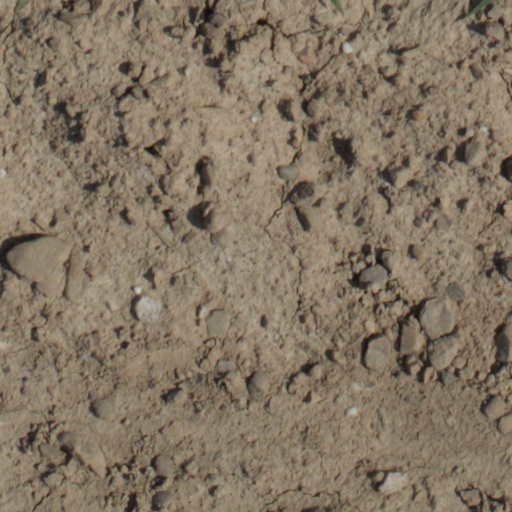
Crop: wheat